The Death of Marat

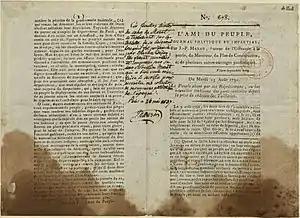
A copy of "L’Ami du peuple" stained with the blood of Marat

The leading French painter of his generation, David was a prominent Montagnard and a Jacobin, aligned with Marat and Maximilian Robespierre. As a deputy of the museum section at the National Convention, David voted for the death of French king Louis XVI and served on the Committee of General Security, where he actively participated in sentencings and imprisonment, eventually presiding over the "section des interrogatoires". David was also on the Committee of Public Instruction.